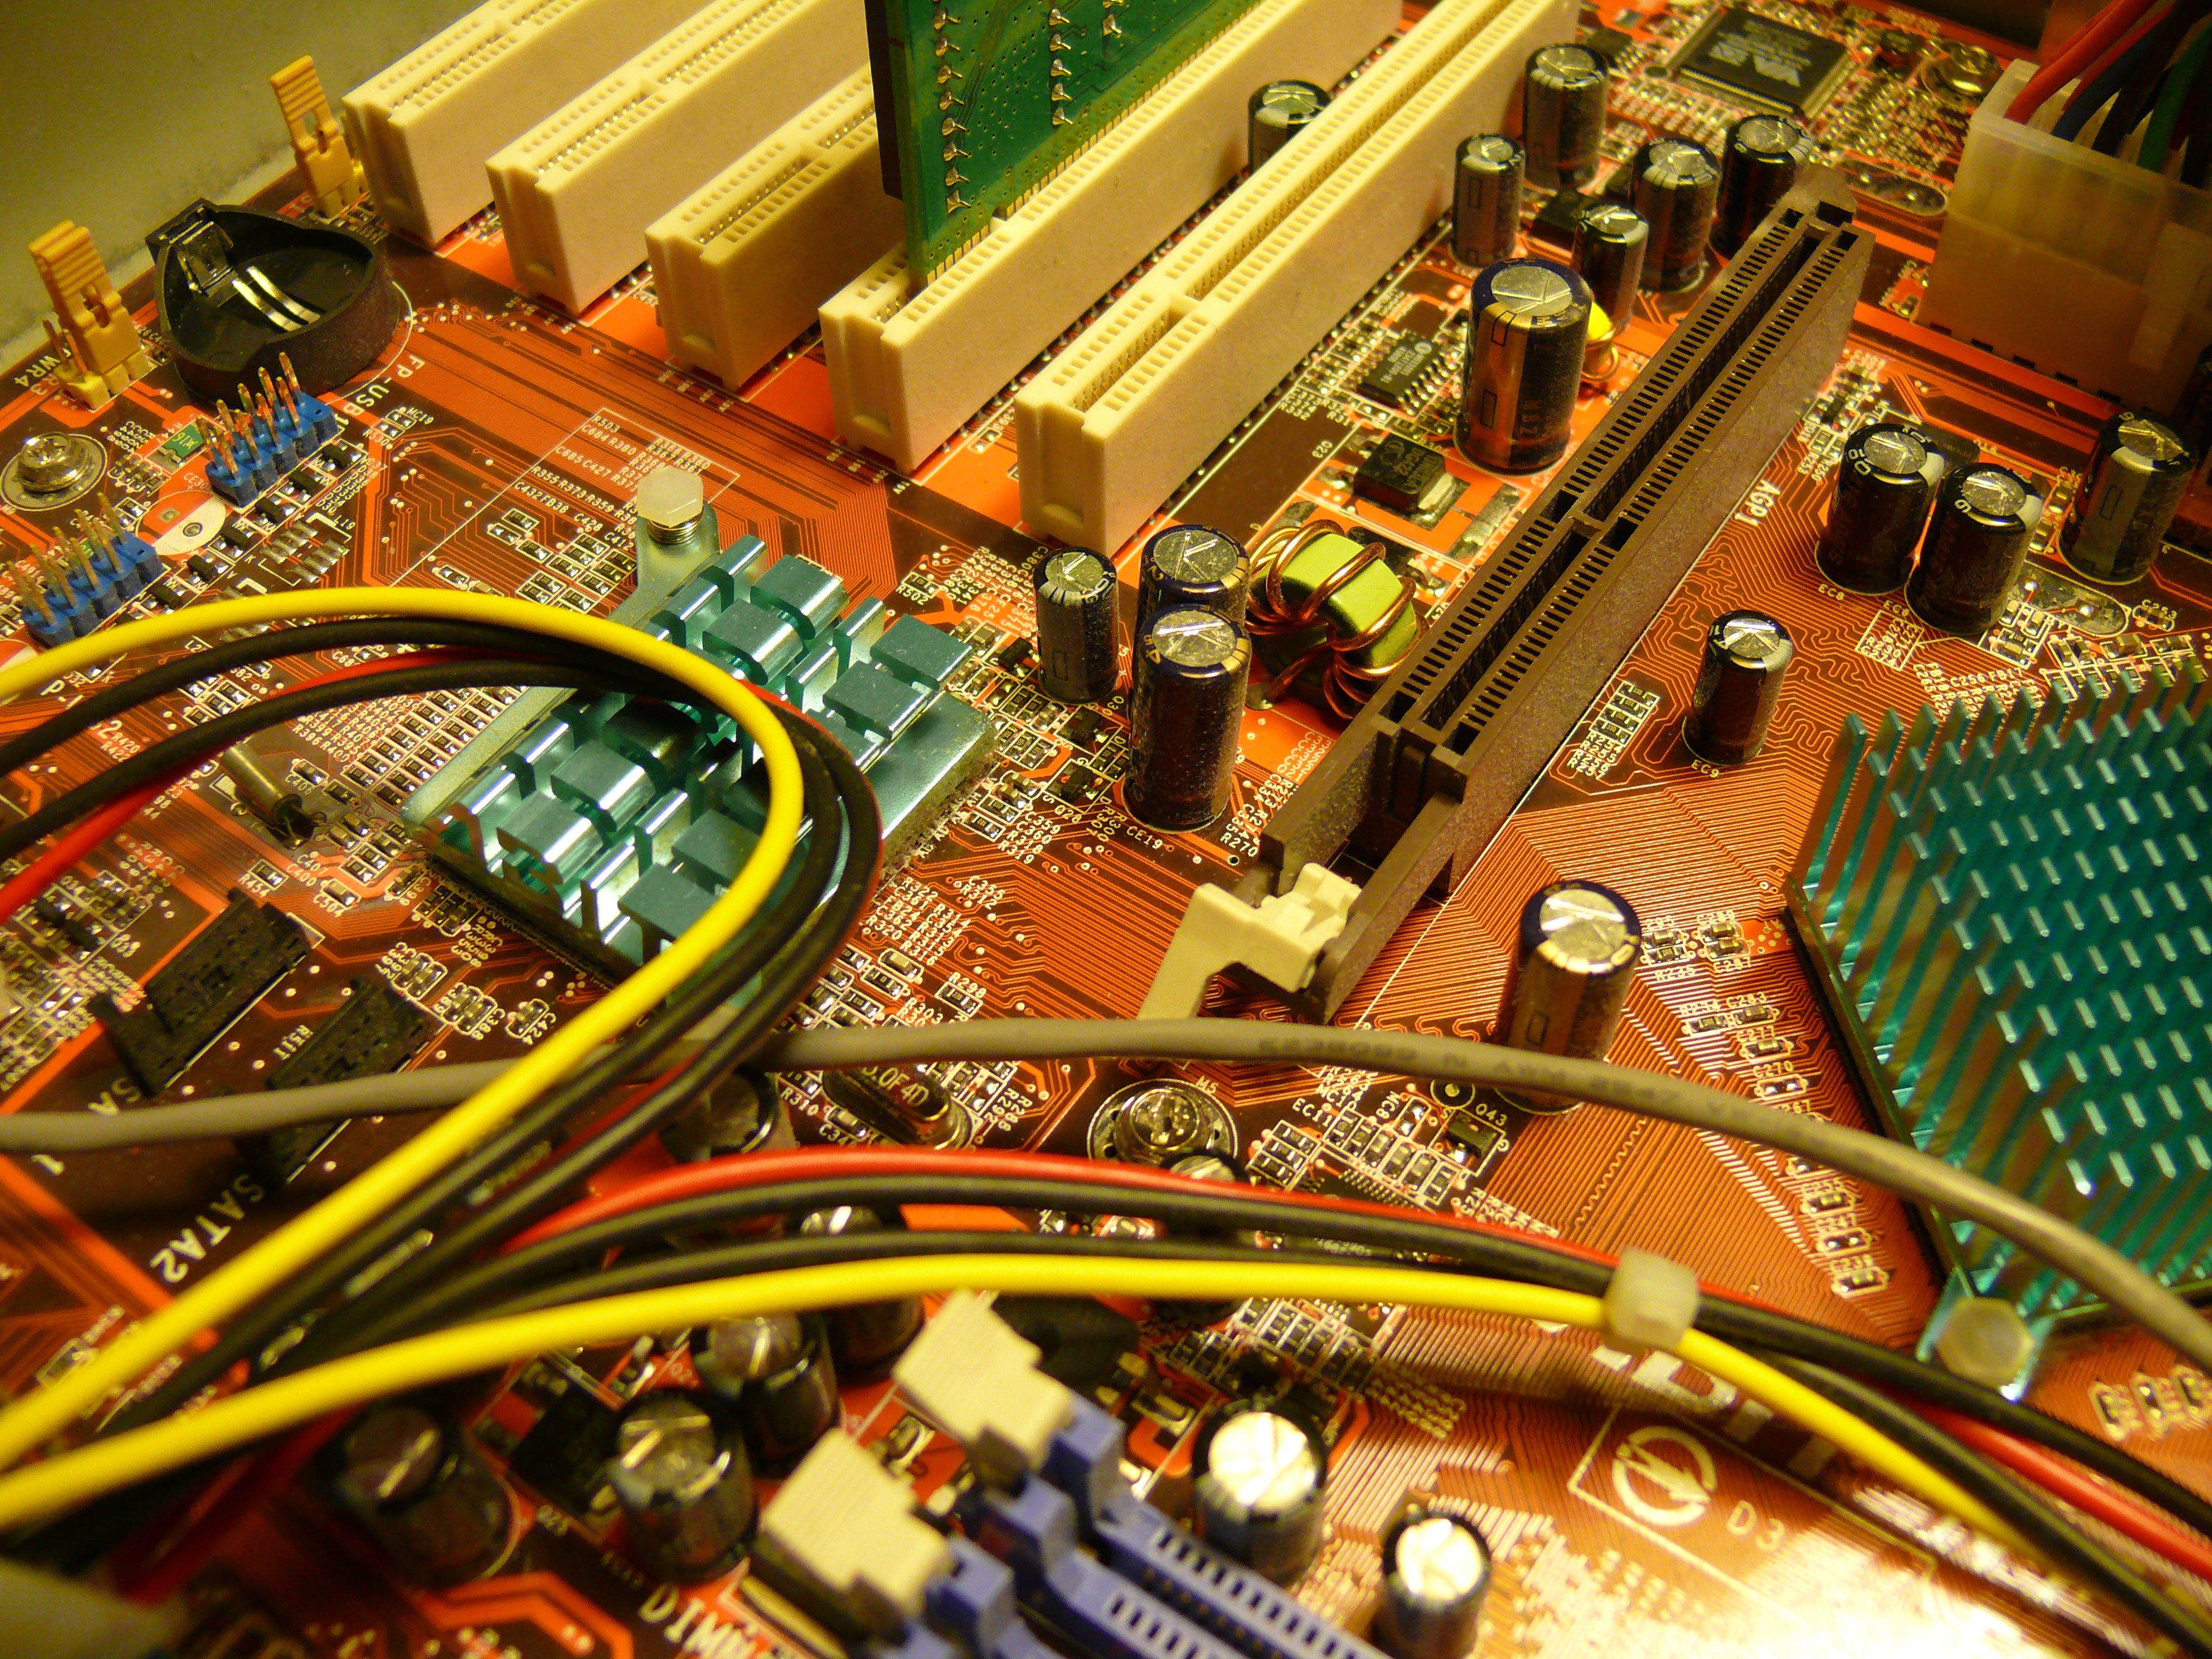
computer, technology, machine, pc, ram, games, screenshot, data, processor, gigabytes, electronic device, personal computer hardware